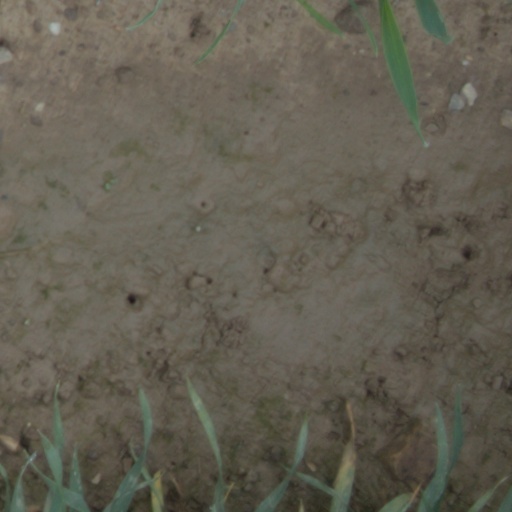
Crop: wheat